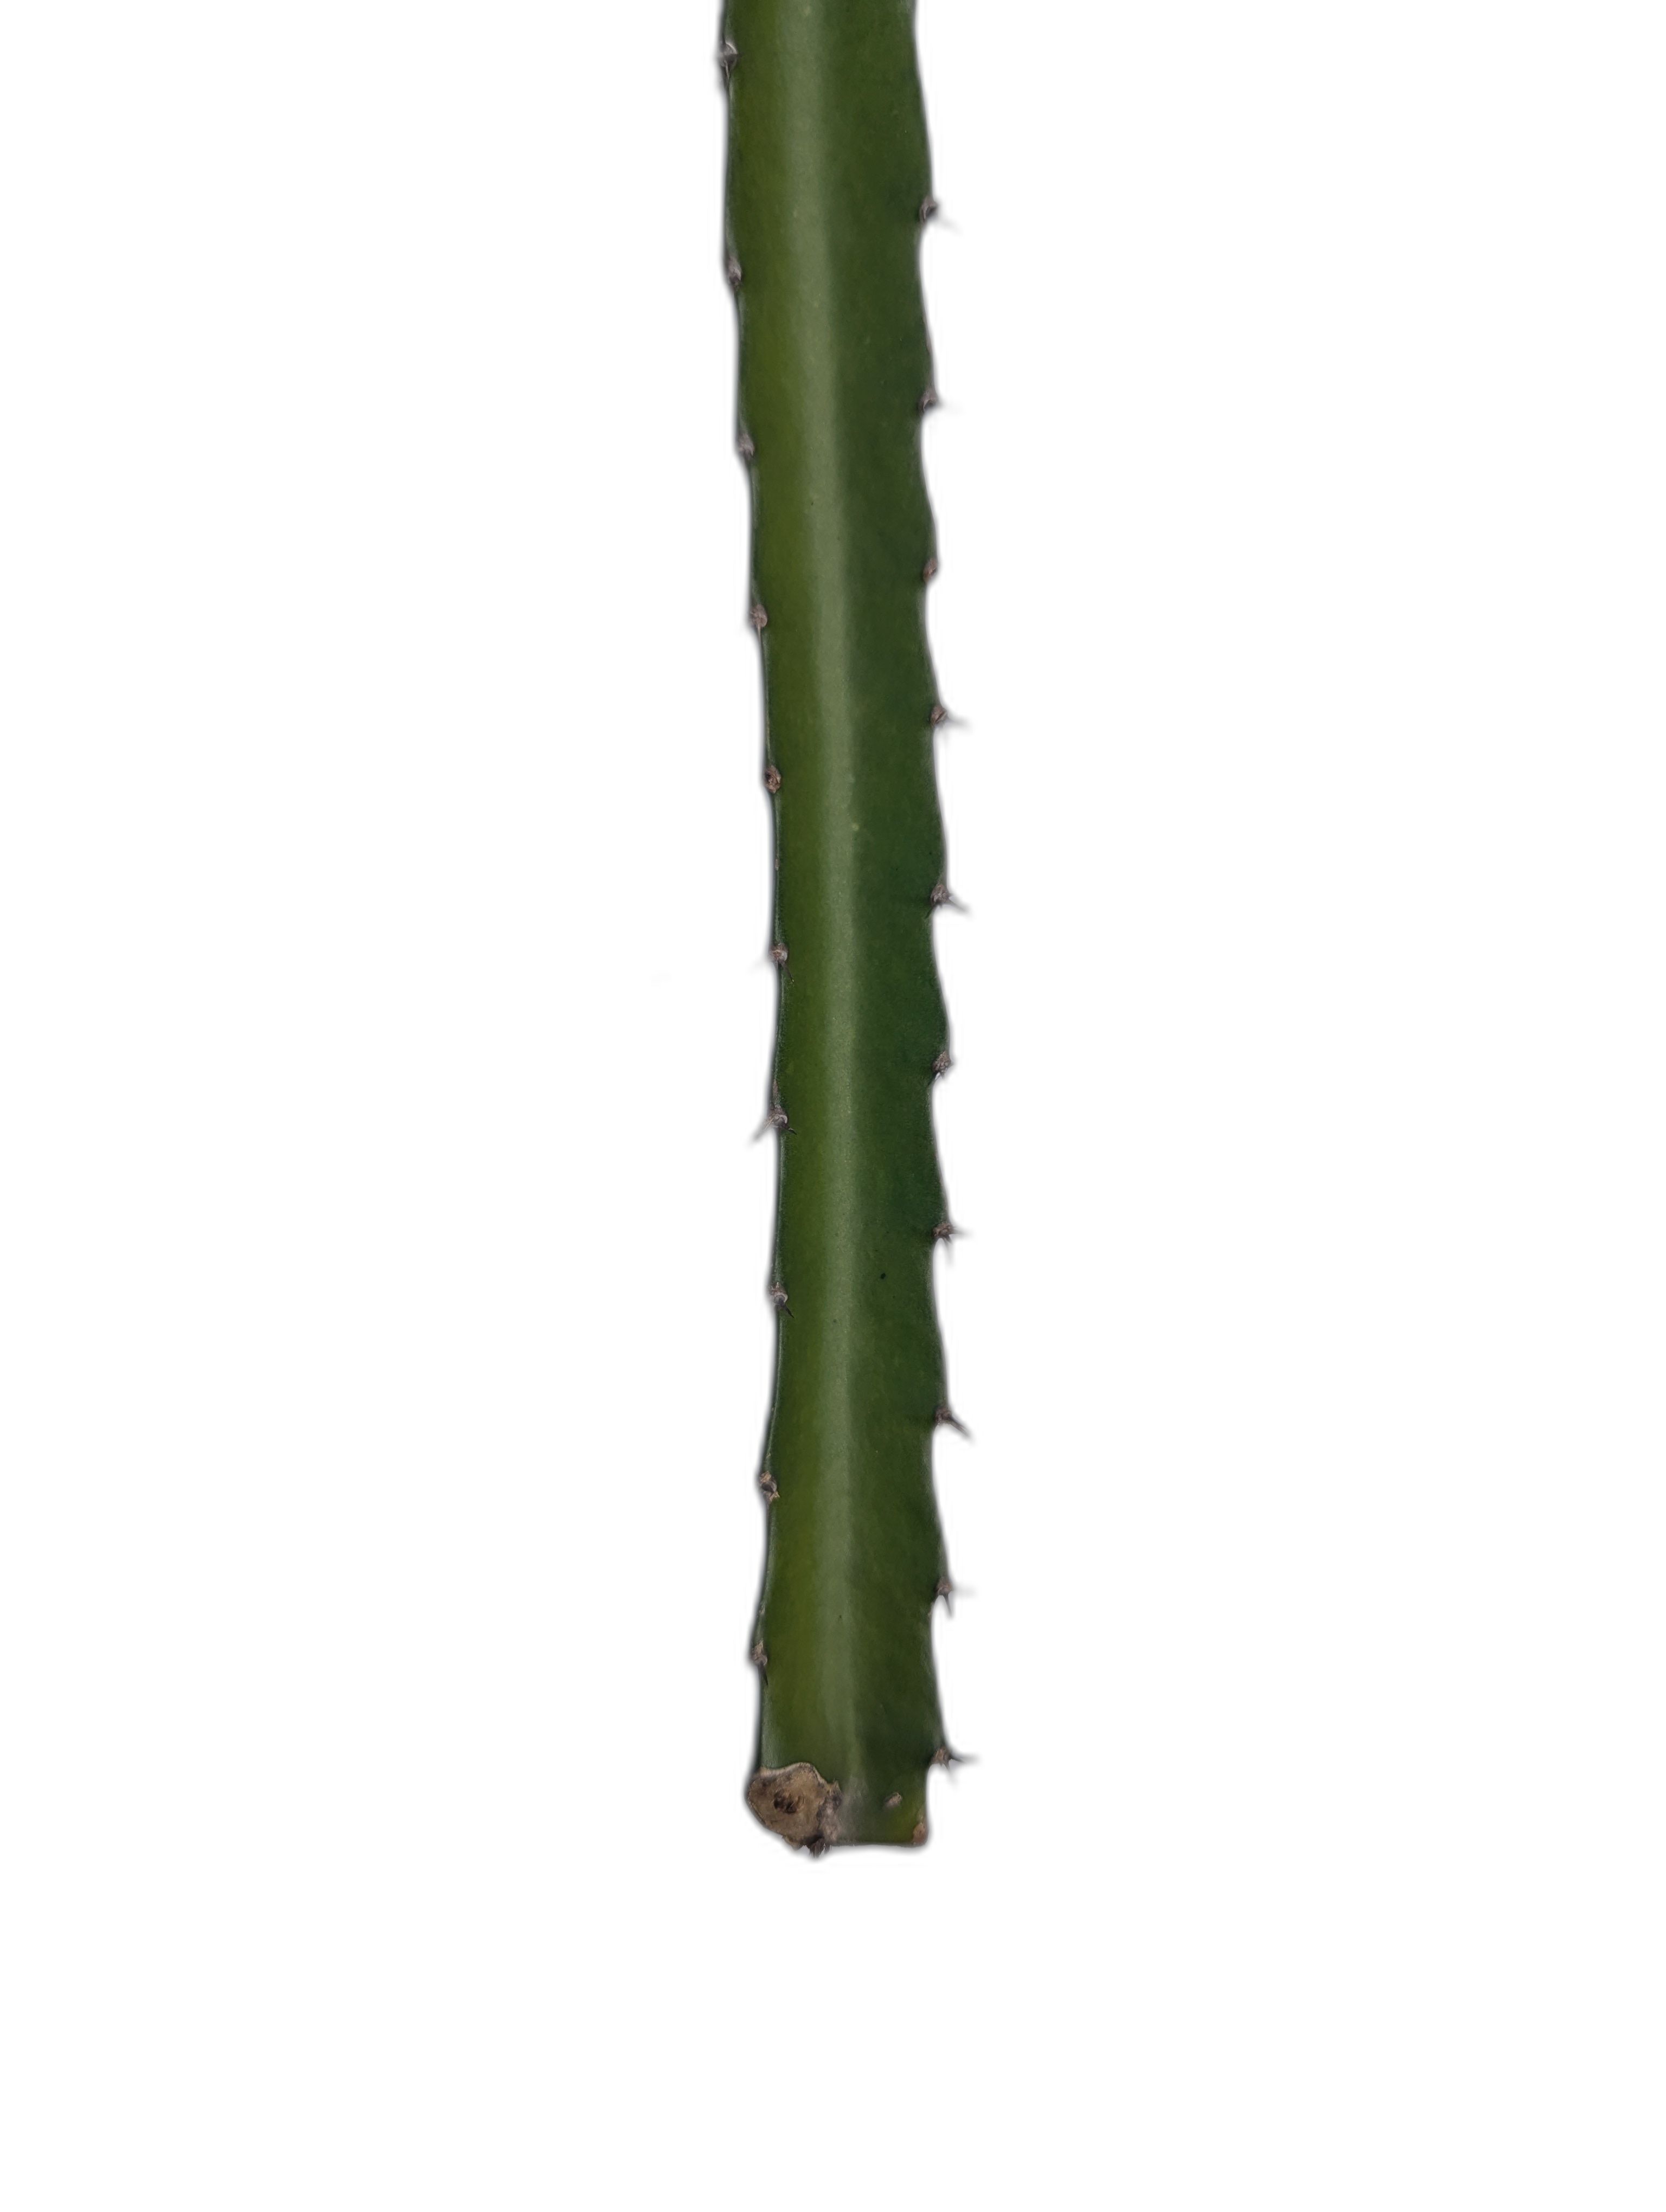
Label: Good leaf